Combatant Status Review Tribunal

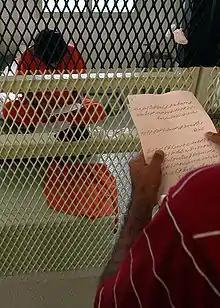
CSRT notice being read to a Guantanamo captive

Detainees had the option of attending their CSRTs, but attendance was not mandated. Some detainees protested the CSRTs by not attending, opting instead to send personal, written statements to be read before the CSRT in their absence. The reading of a detainee's written statement was the task of The Personal Representative, and this occurred, in one case, with Guleed Hassan Ahmed who did not attend his CSRT and instead sent a statement. When detainees did attend, if required, a translator was typically present to assist the detainee and tribunal members. They are given a copy of the unclassified summary of information, and aided by a "Personal Representative".